Falling from Grace (film)

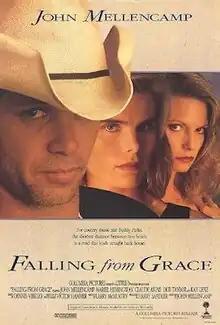
Theatrical release poster

Falling from Grace is a 1992 American drama film directed by and starring John Mellencamp, in both his feature film directorial and film acting debut.